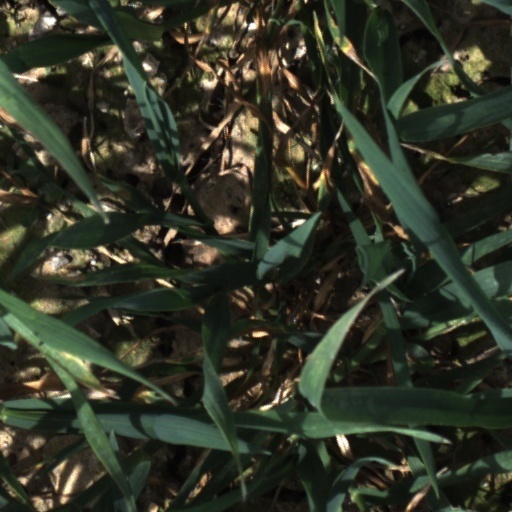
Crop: wheat